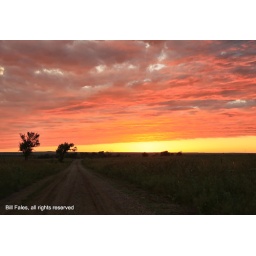
The setting sun lights up the clouds in a colorful display.